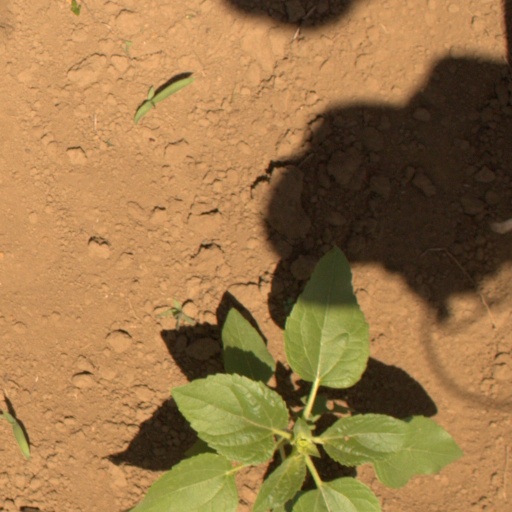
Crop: Jerusalem artichoke